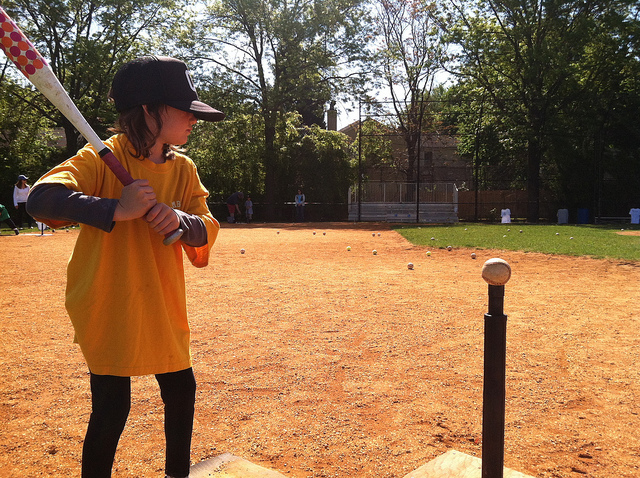
một cậu bé đang luyện tập bóng chày ở trên sân